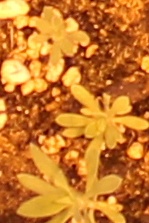
Label: Kochia